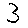
Label: 3